Ali La Pointe

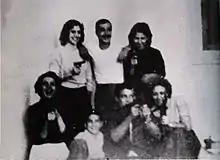
From left to right, at the back: Djamila Bouhired, Yacef Saâdi, Hassiba Ben Bouali. front: Samia Lakhdari, Petit Omar, Ali la Pointe with a gun in his hand and Zohra Drif.

In late 1955, Ali la Pointe was introduced to Yacef Saâdi, who was the deputy of Larbi Ben M'hidi, the head of the FLN for Algiers (aka "Zone autonome d'Alger," autonomous zone of Algiers")" during the Algerian War. Yacef Saâdi "decided to test him", trusting him with the execution of a snitch on the evening of their meeting. Recruited for his "formidable qualities as a killer", he became "the chief assassin" for the FLN.